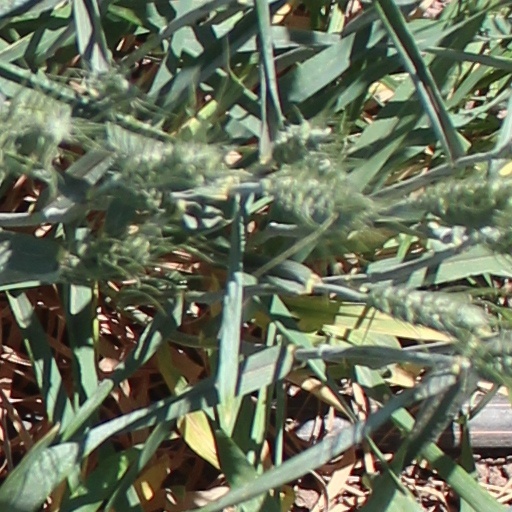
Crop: wheat